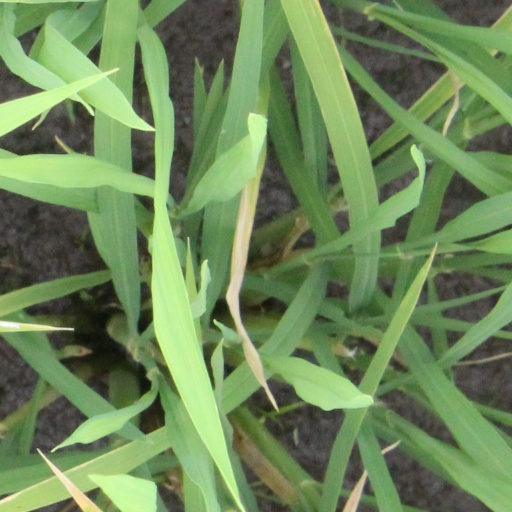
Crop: rice